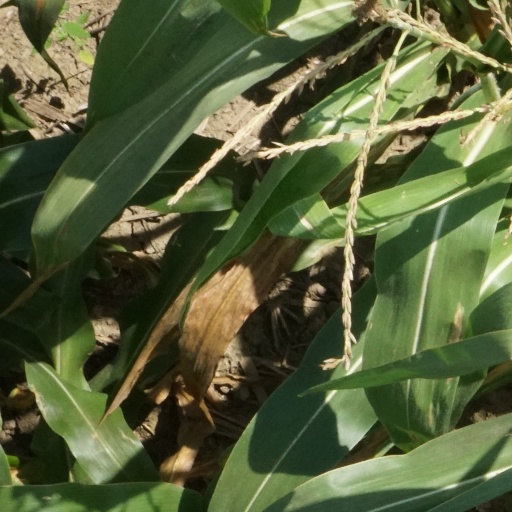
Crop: maize; corn